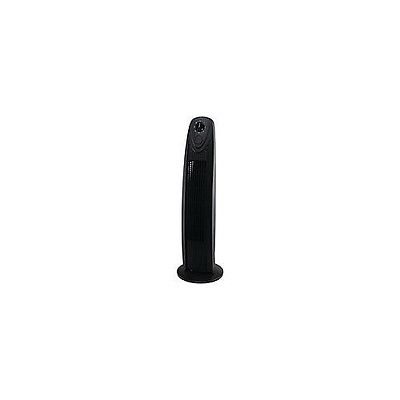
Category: fan